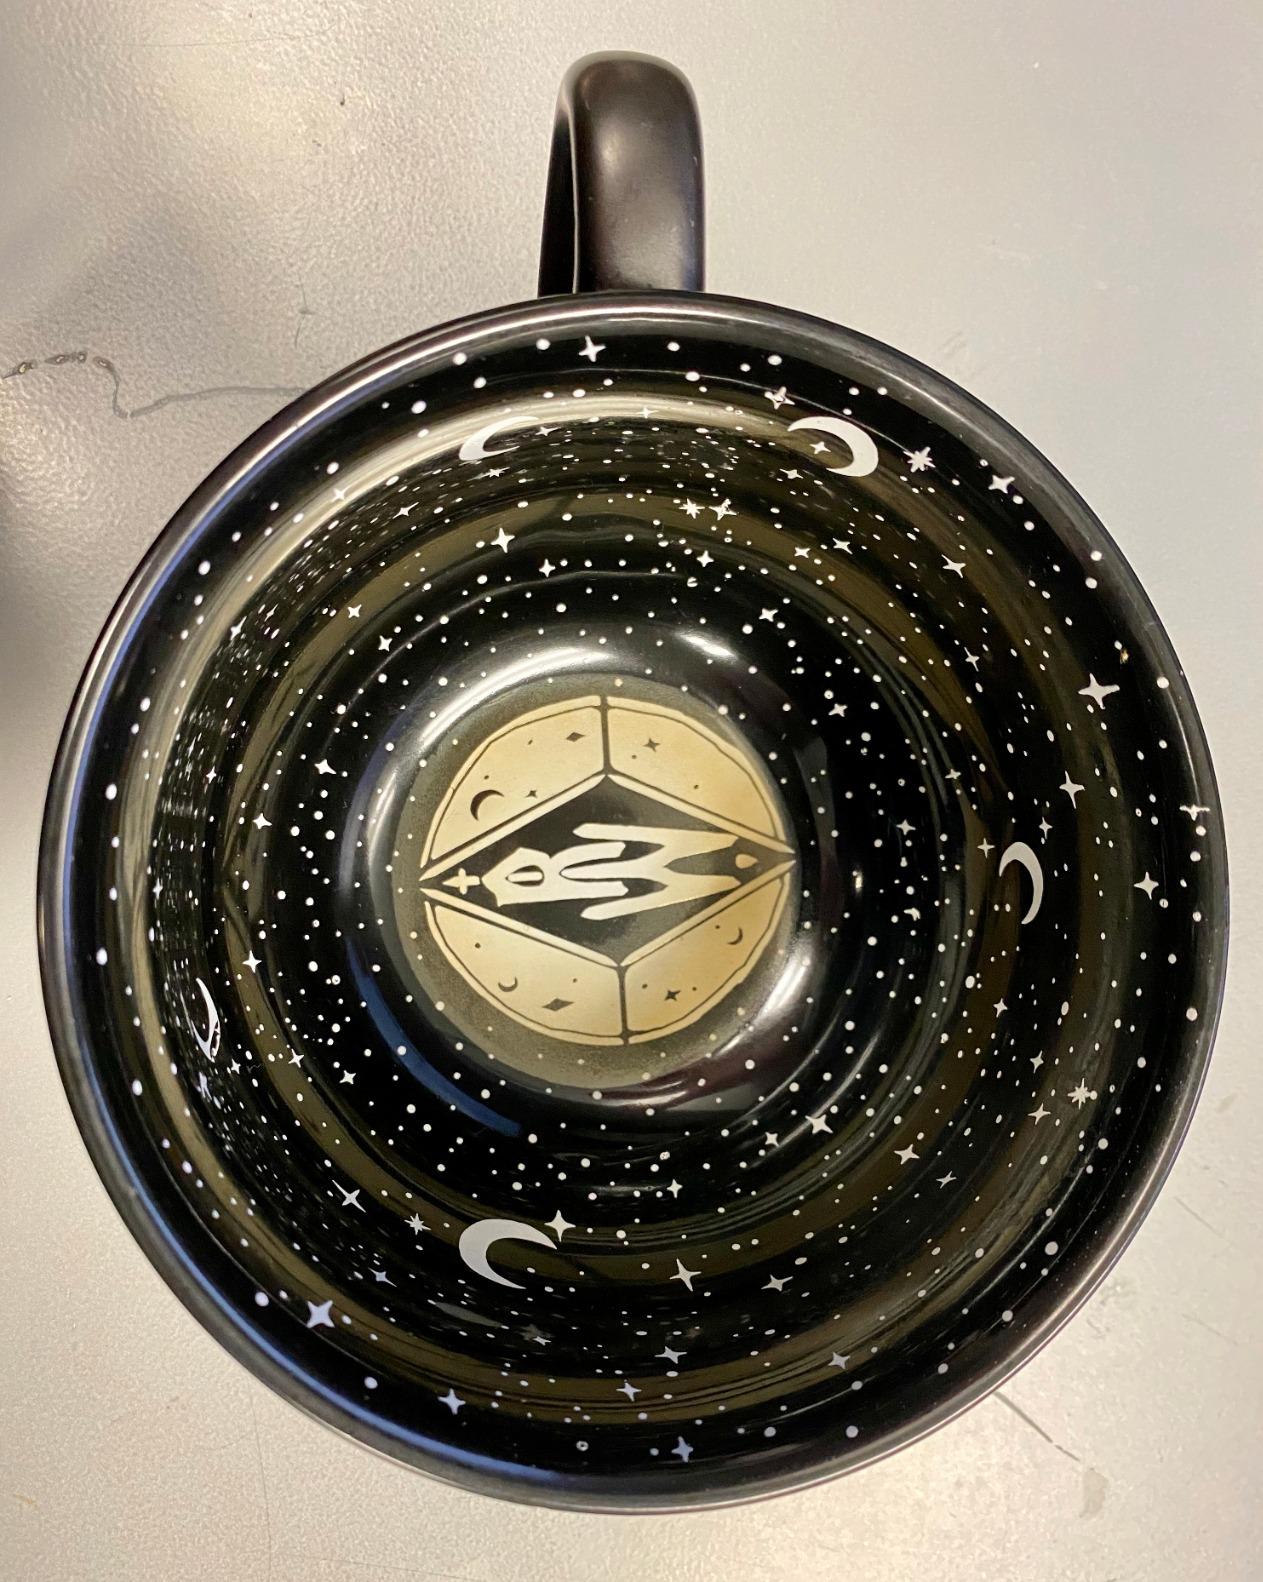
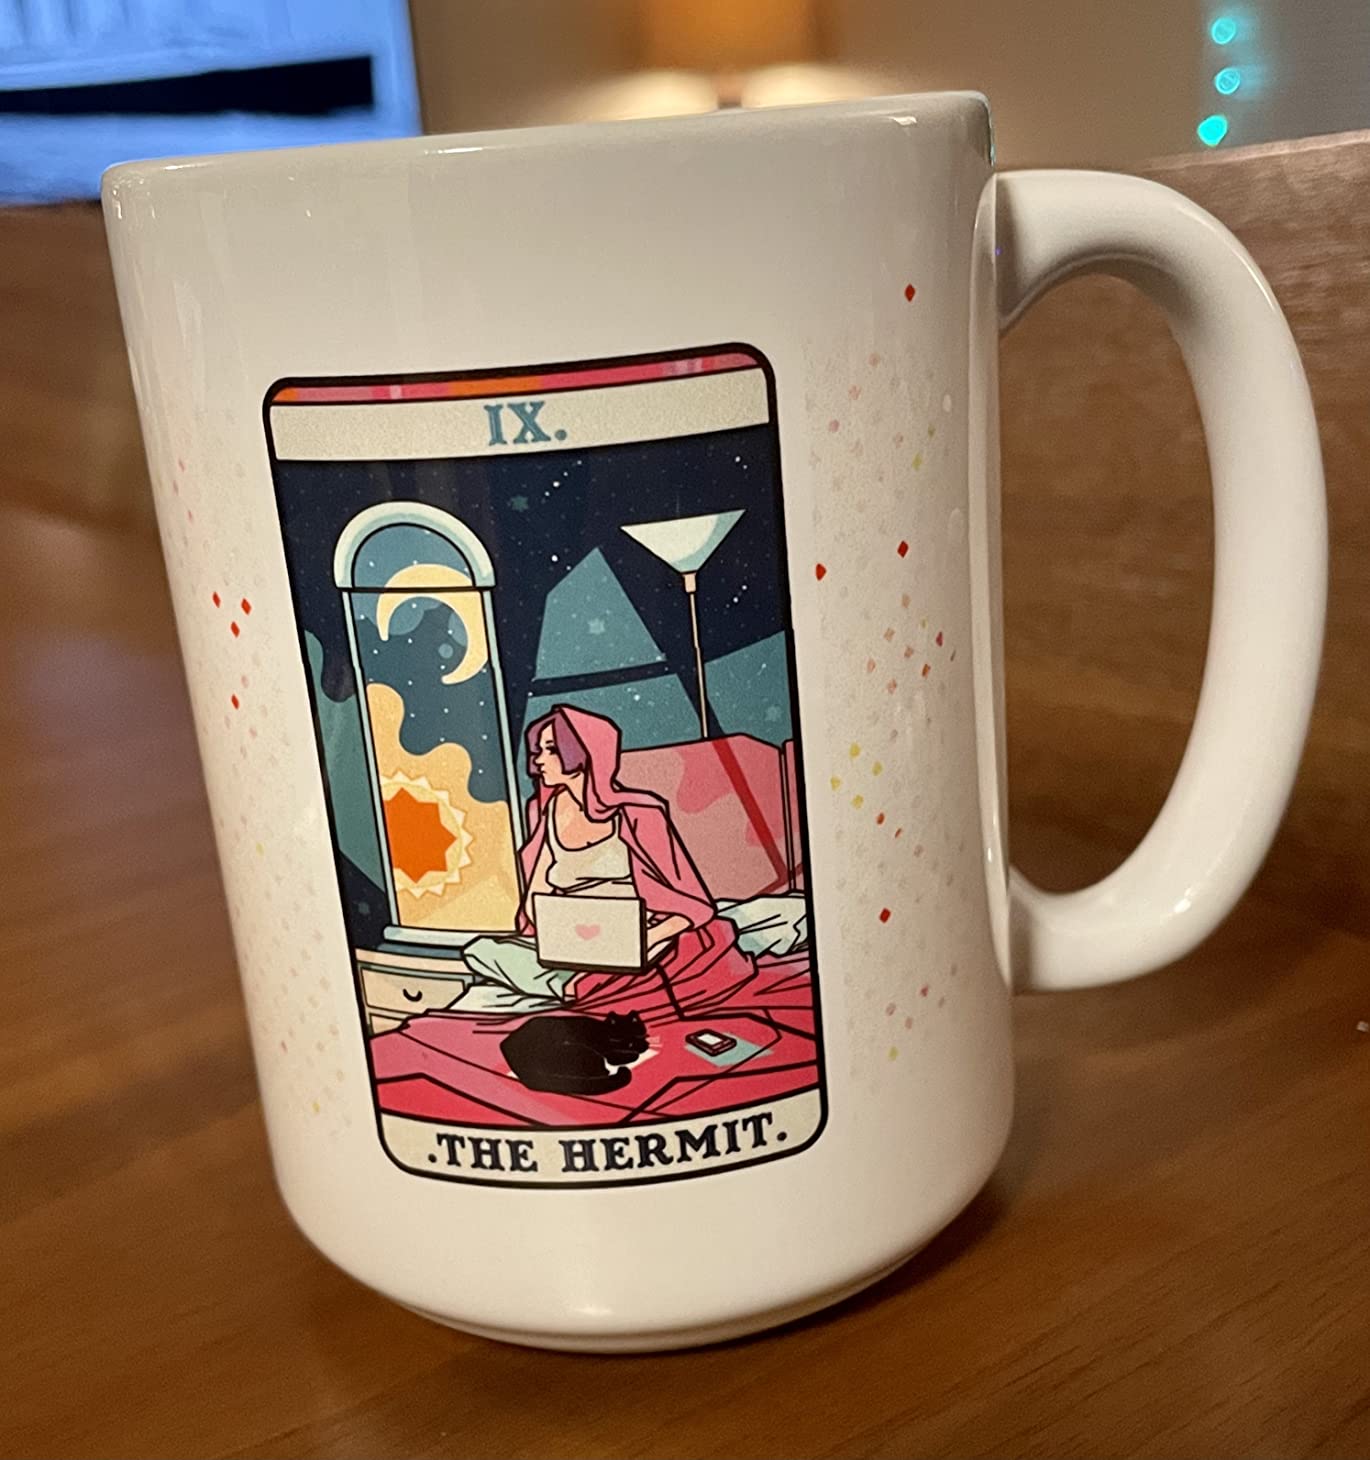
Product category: items_mug
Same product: no